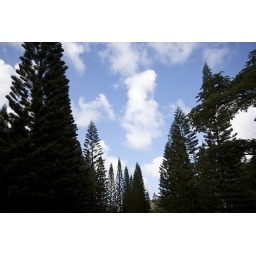
These pine trees are nowhere else on Maui as far as I can tell, but in Kapalua, they are everywhere.